Alley

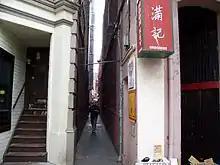
View into Fan Tan Alley, Victoria, British Columbia, Canada

Lombard Street and Change Alley had been the open-air meeting place of London's mercantile community before Thomas Gresham founded the Royal Exchange in 1565. In 1698, John Castaing began publishing the prices of stocks and commodities in Jonathan's Coffeehouse, providing the first evidence of systematic exchange of securities in London.